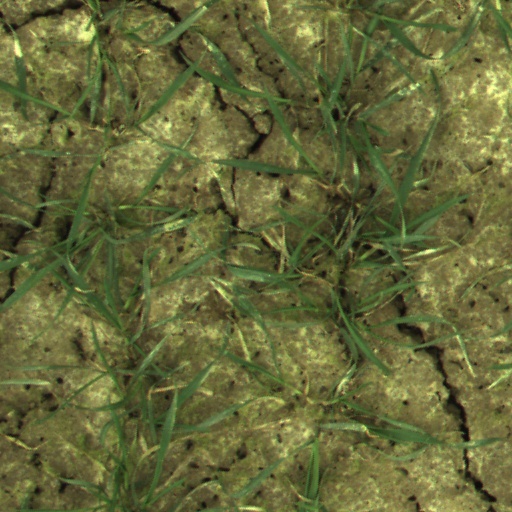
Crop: wheat